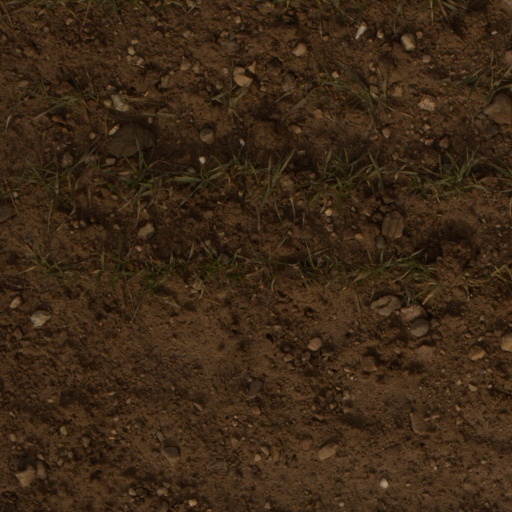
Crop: wheat